Emu (puppet)

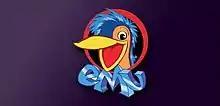
The logo for the new series of "Emu"

Emu is a four-year-old puppet emu which was given to British entertainer Rod Hull in the 1960s while he was presenting a children's breakfast television programme in Australia. Hull adopted the mute puppet for his cabaret act, and took it with him to the United Kingdom when he returned in 1970. The character was given a mischievous and sometimes aggressive onstage persona, attacking celebrity guests (and Hull himself) for comic effect, notably on Michael Parkinson's chat show in 1976. Hull and Emu also appeared on several episodes of The Hudson Brothers' comedy show in the United States.